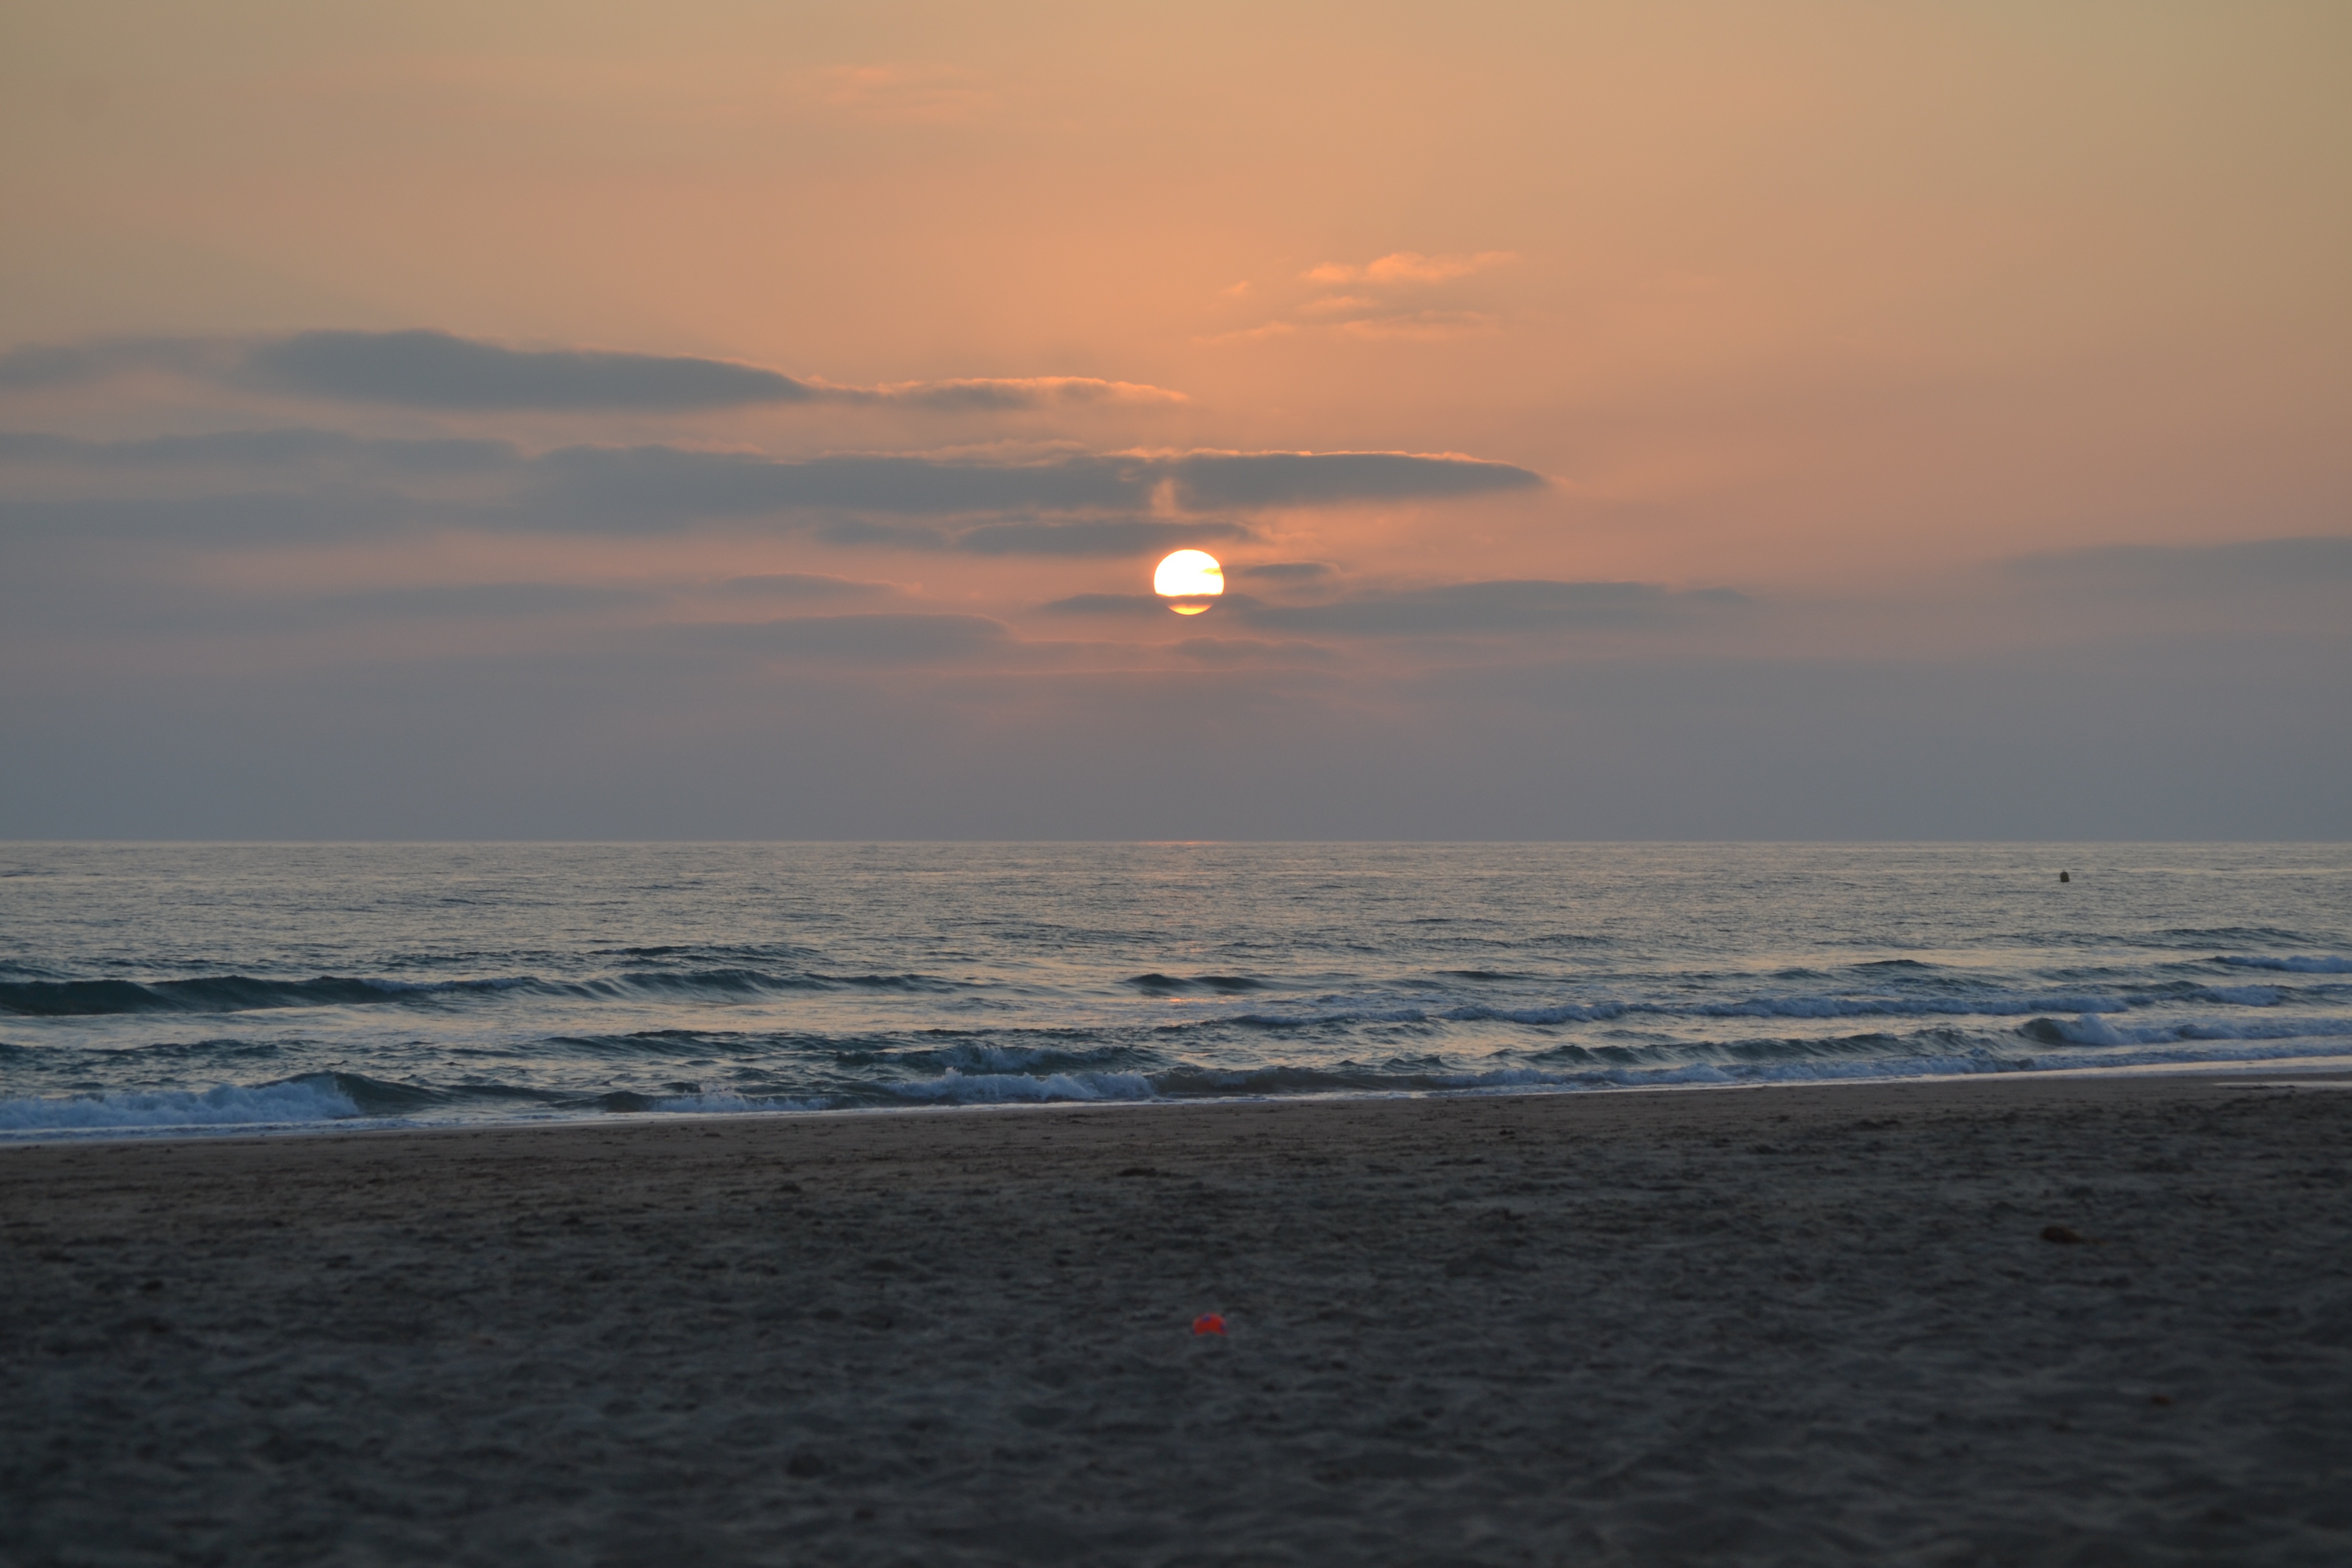
beach, sea, coast, sand, ocean, horizon, cloud, sun, sunrise, sunset, sunlight, morning, shore, wave, dawn, dusk, evening, bay, body of water, cadiz, wind wave